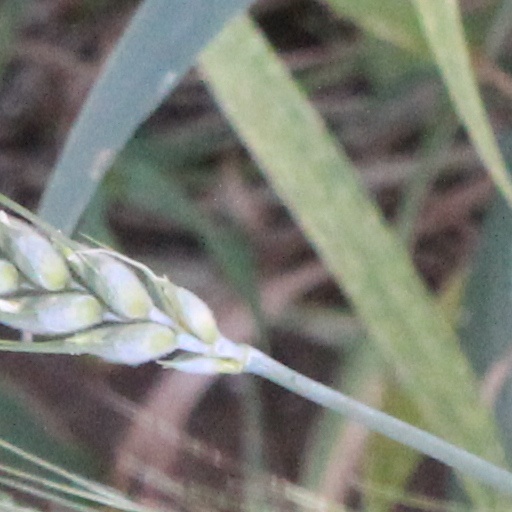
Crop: wheat